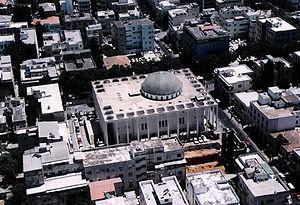
La Grande synagogue de Tel-Aviv est située 110 rue Allenby, à l'intersection avec la rue Ahad Ha'am, dans le quartier Lev Hair de Tel Aviv, Israël. Il s'agit de la plus grande synagogue d'Israël.